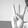
ASL letter: W